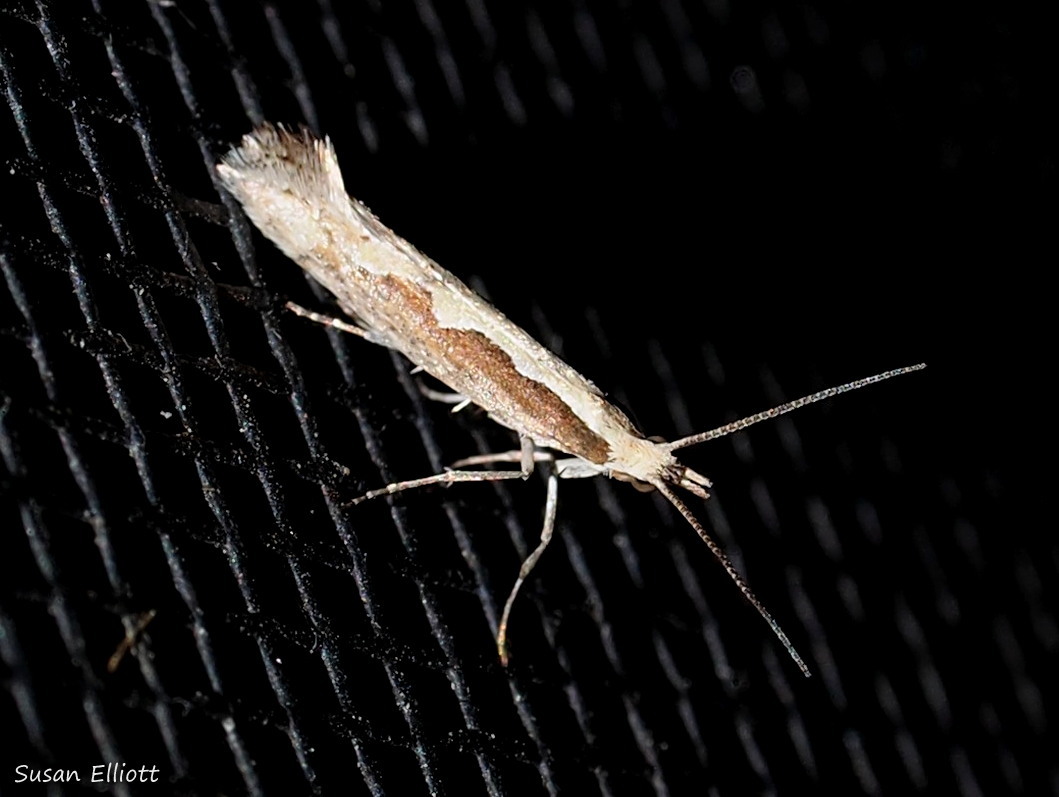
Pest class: diamondback_moth